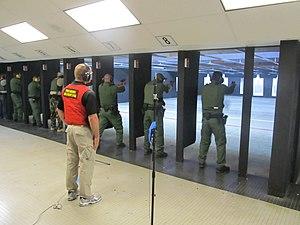
Un stand de tir est un espace aménagé pour tirer en toute sécurité avec une arme à feu ou une arme à air comprimé, généralement sur des cibles fixes. Il est utilisé pour l'entraînement dans le cas des forces armées et de police, ou pour la pratique du tir de loisir et sportif.